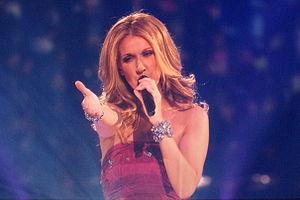
La chanson québécoise est représentée par une multitude d'interprètes et groupes aux styles les plus diversifiés. Depuis le folklore oral à la musique actuelle, elle se transforma radicalement avec l'avènement des cabarets montréalais dans les années 1920.